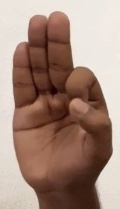
ASL sign: F